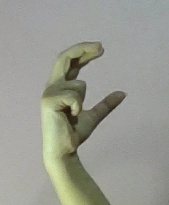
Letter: thal